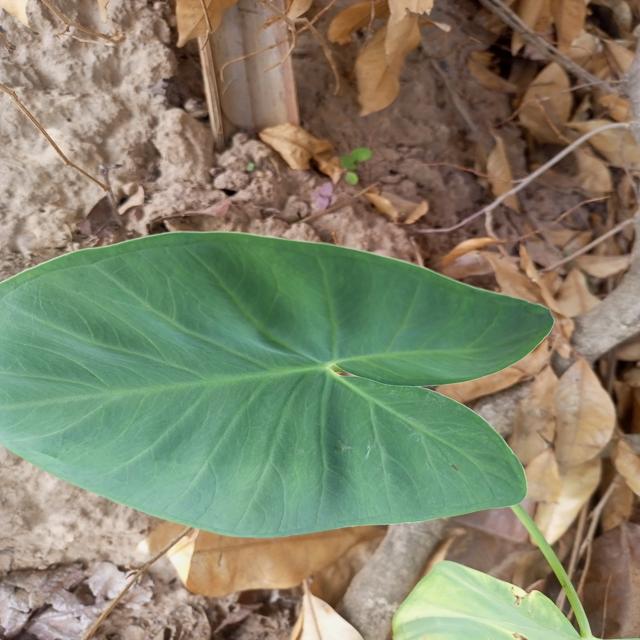
Label: Healthy